Elizabeth Singer Rowe

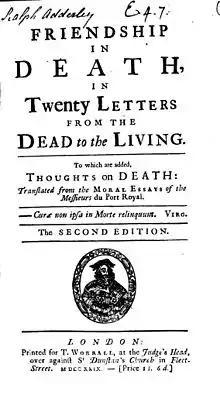
Title page for "Friendship in Death", second ed. 1729

Undoubtedly her most popular work, "Friendship in Death", first published in 1728, went through at least 79 editions by 1825 and another ten by 1840. In the 18th century, editions of this work consistently outnumbered Defoe's "Robinson Crusoe" and Richardson's "Clarissa" and the gap grew wider as the century progressed. The work consists of imaginary letters from virtuous friends and loved ones, including a two-year-old child to his grieving mother, who have died, gone to heaven and wish to impart spiritual advice, mainly in the interest of making sure that the souls of friends and loved ones go to heaven. The subject matter of the letters consists mainly of moral dilemmas and contemporary issues; many of the letters are reminiscent of moral essays, while others are closer to the situations depicted in novels. Here Rowe seems to be conducting a campaign against the libertinism found in amatory fiction. In the preface, Rowe states her didactic intent, "The Drift of these Letters is, to impress the Notion of the Soul's Immortality; without which, all Virtue and Religion, with their Temporal and Eternal good Consequences, must fall to the Ground." According to the spirits, death is to be welcomed and not feared since the soul experiences bliss in heaven.